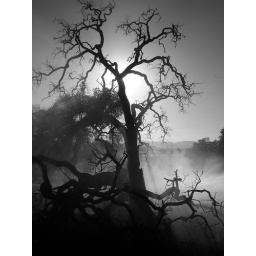
Oak tree in smoke of ground fire.